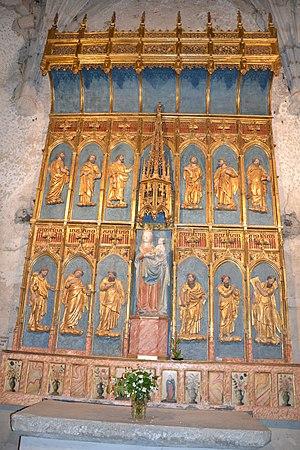
Retable de la chapelle Notre Dame de la Barthe de l'église Saint-Etienne de Mas-Cabardès
L'église Saint-Étienne est une église située en France sur la commune de Mas-Cabardès, dans le département de l'Aude en région Languedoc-Roussillon.